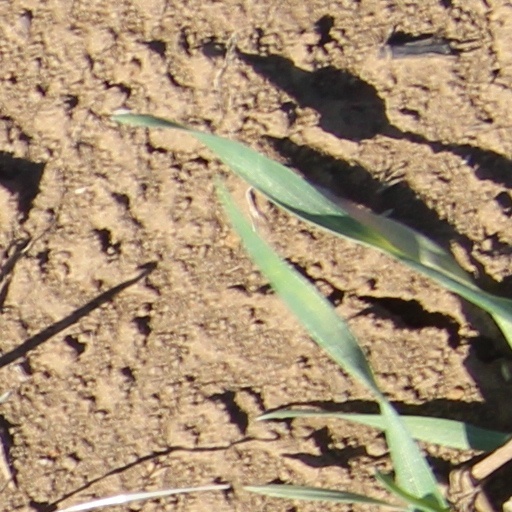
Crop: wheat